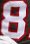
Number: 8